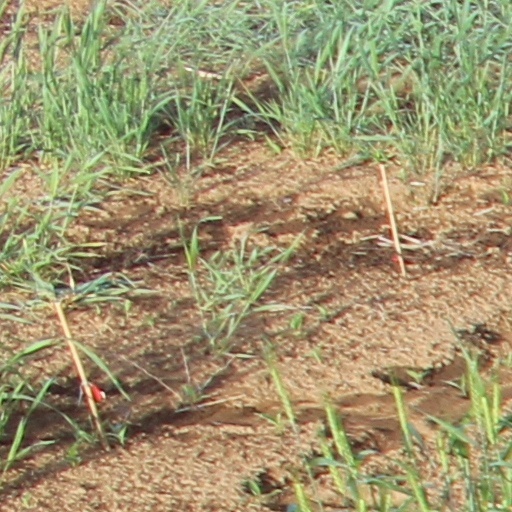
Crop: wheat